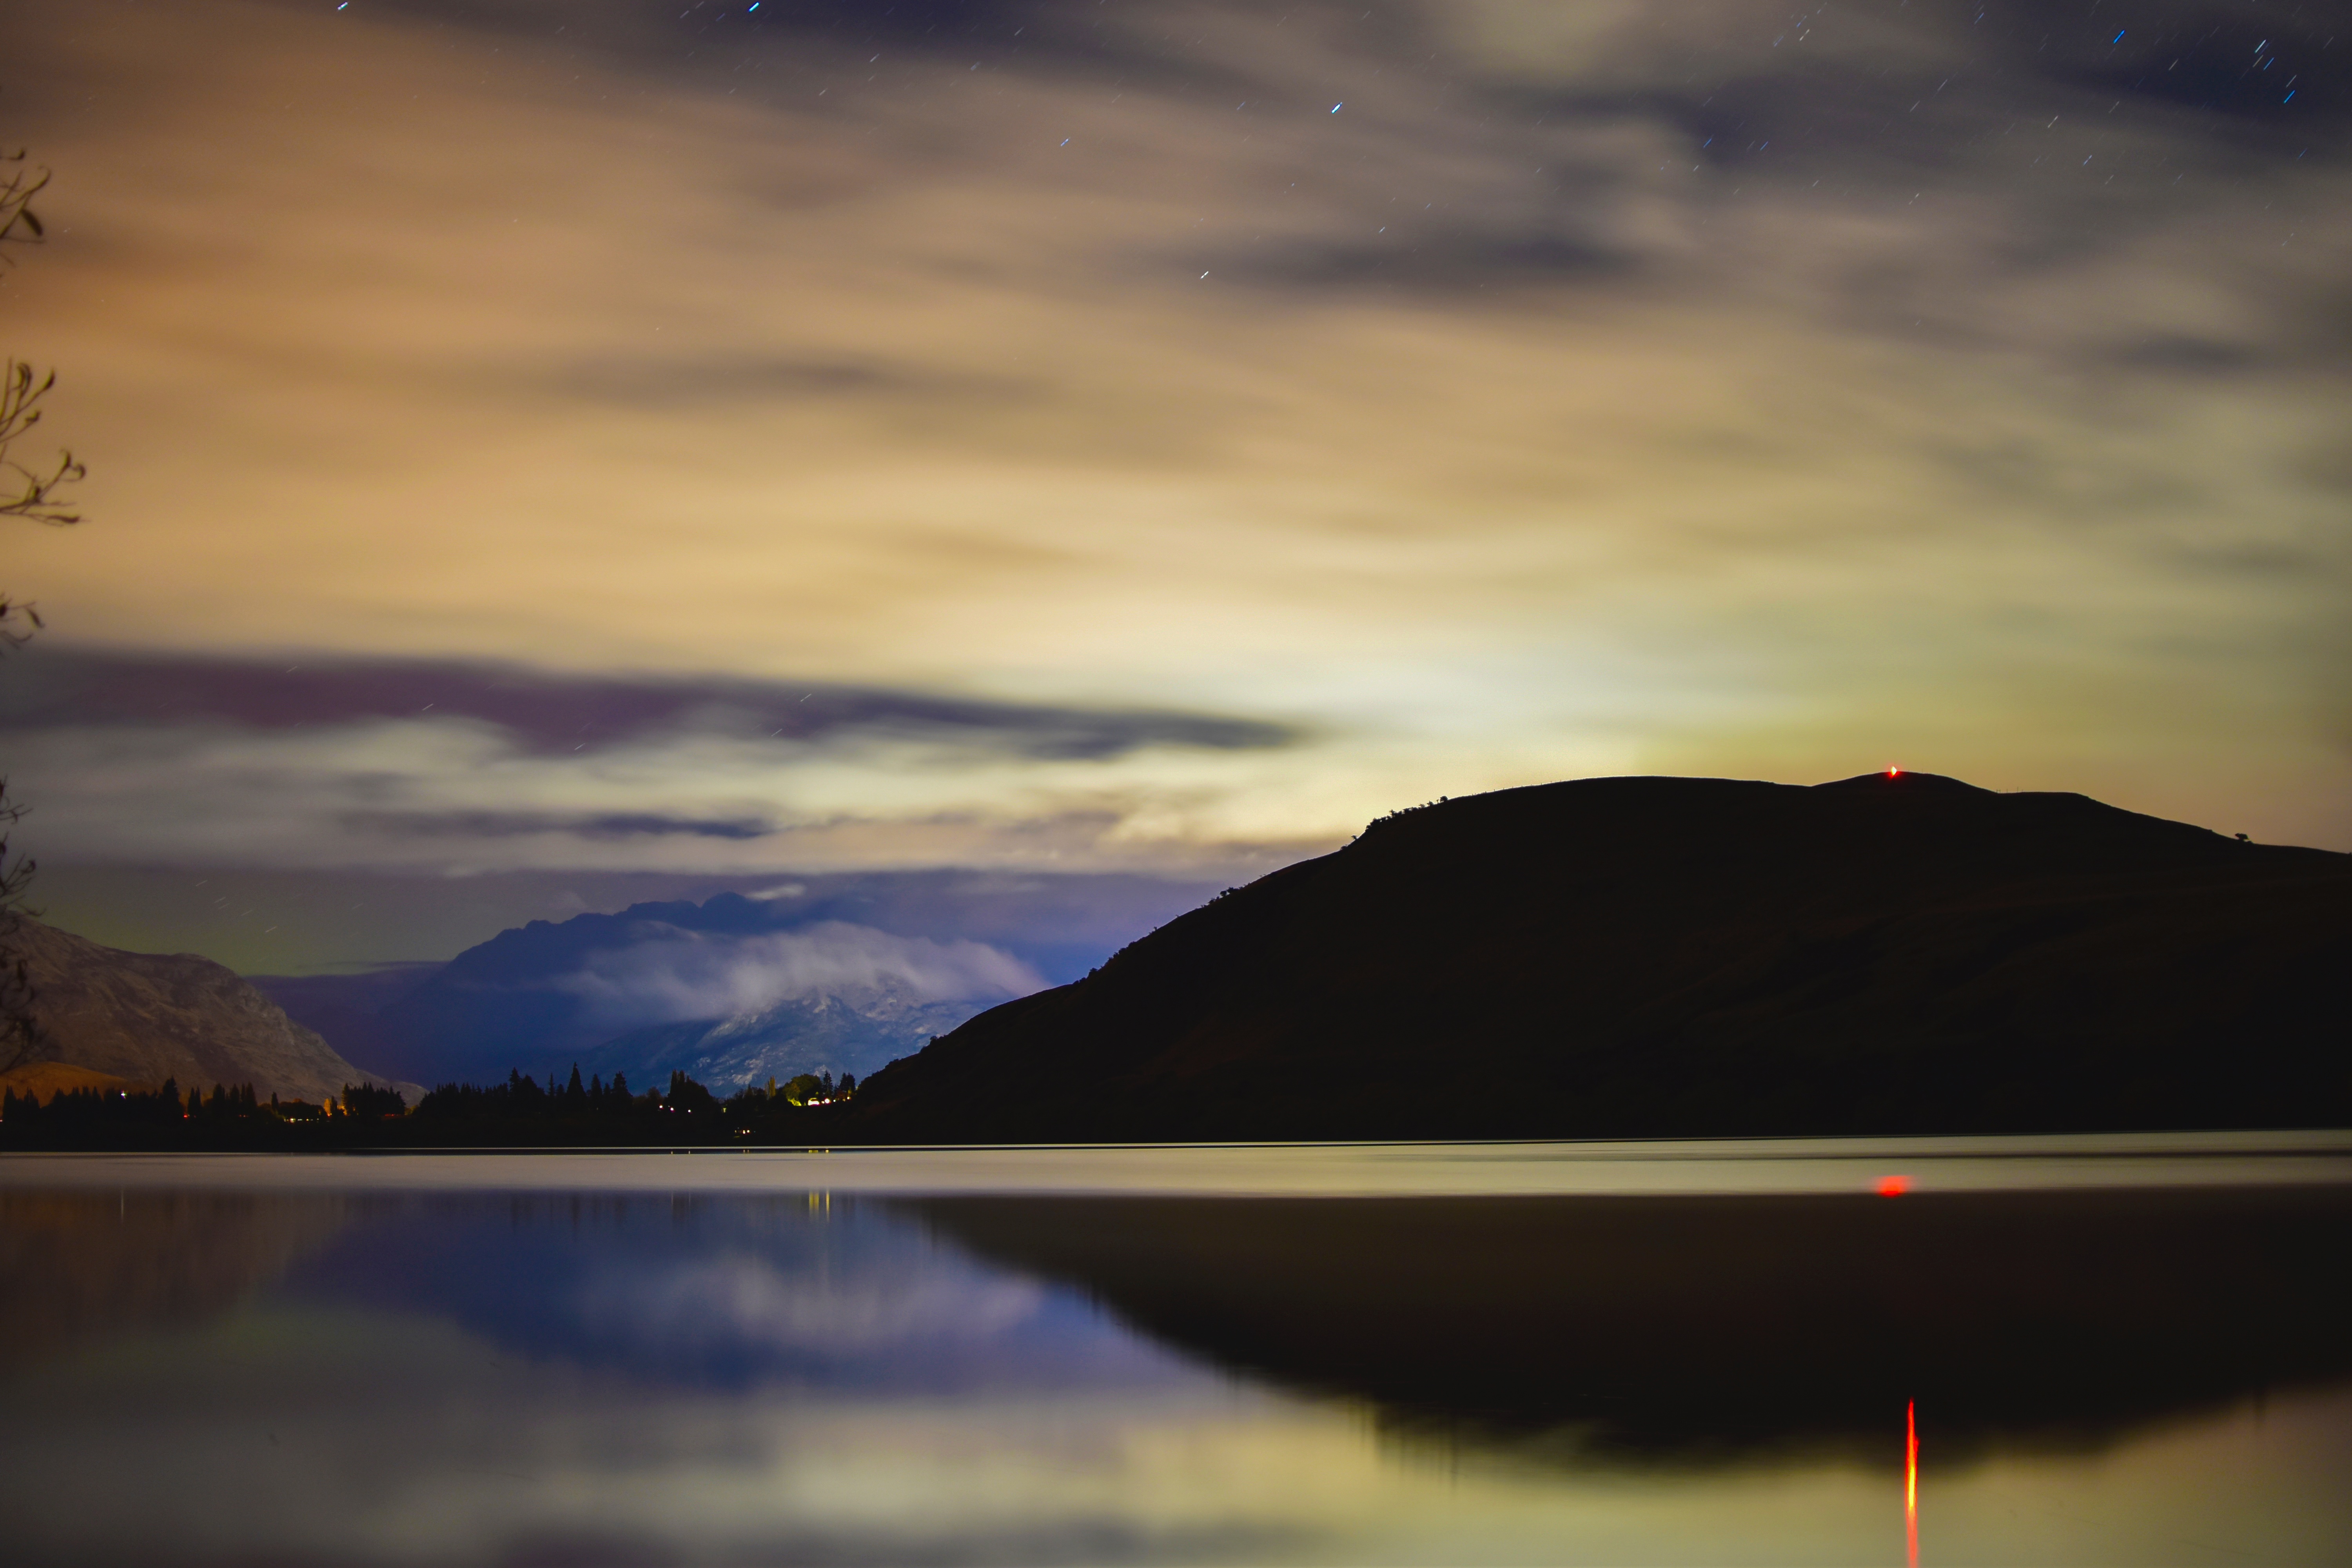
nature, horizon, mountain, cloud, sky, sunrise, sunset, sunlight, morning, hill, lake, dawn, atmosphere, dusk, evening, reflection, loch, afterglow, atmospheric phenomenon, mountainous landforms